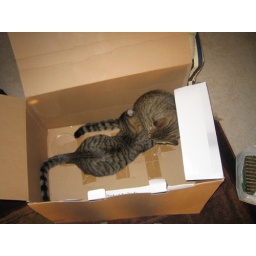
put yr cat in that box